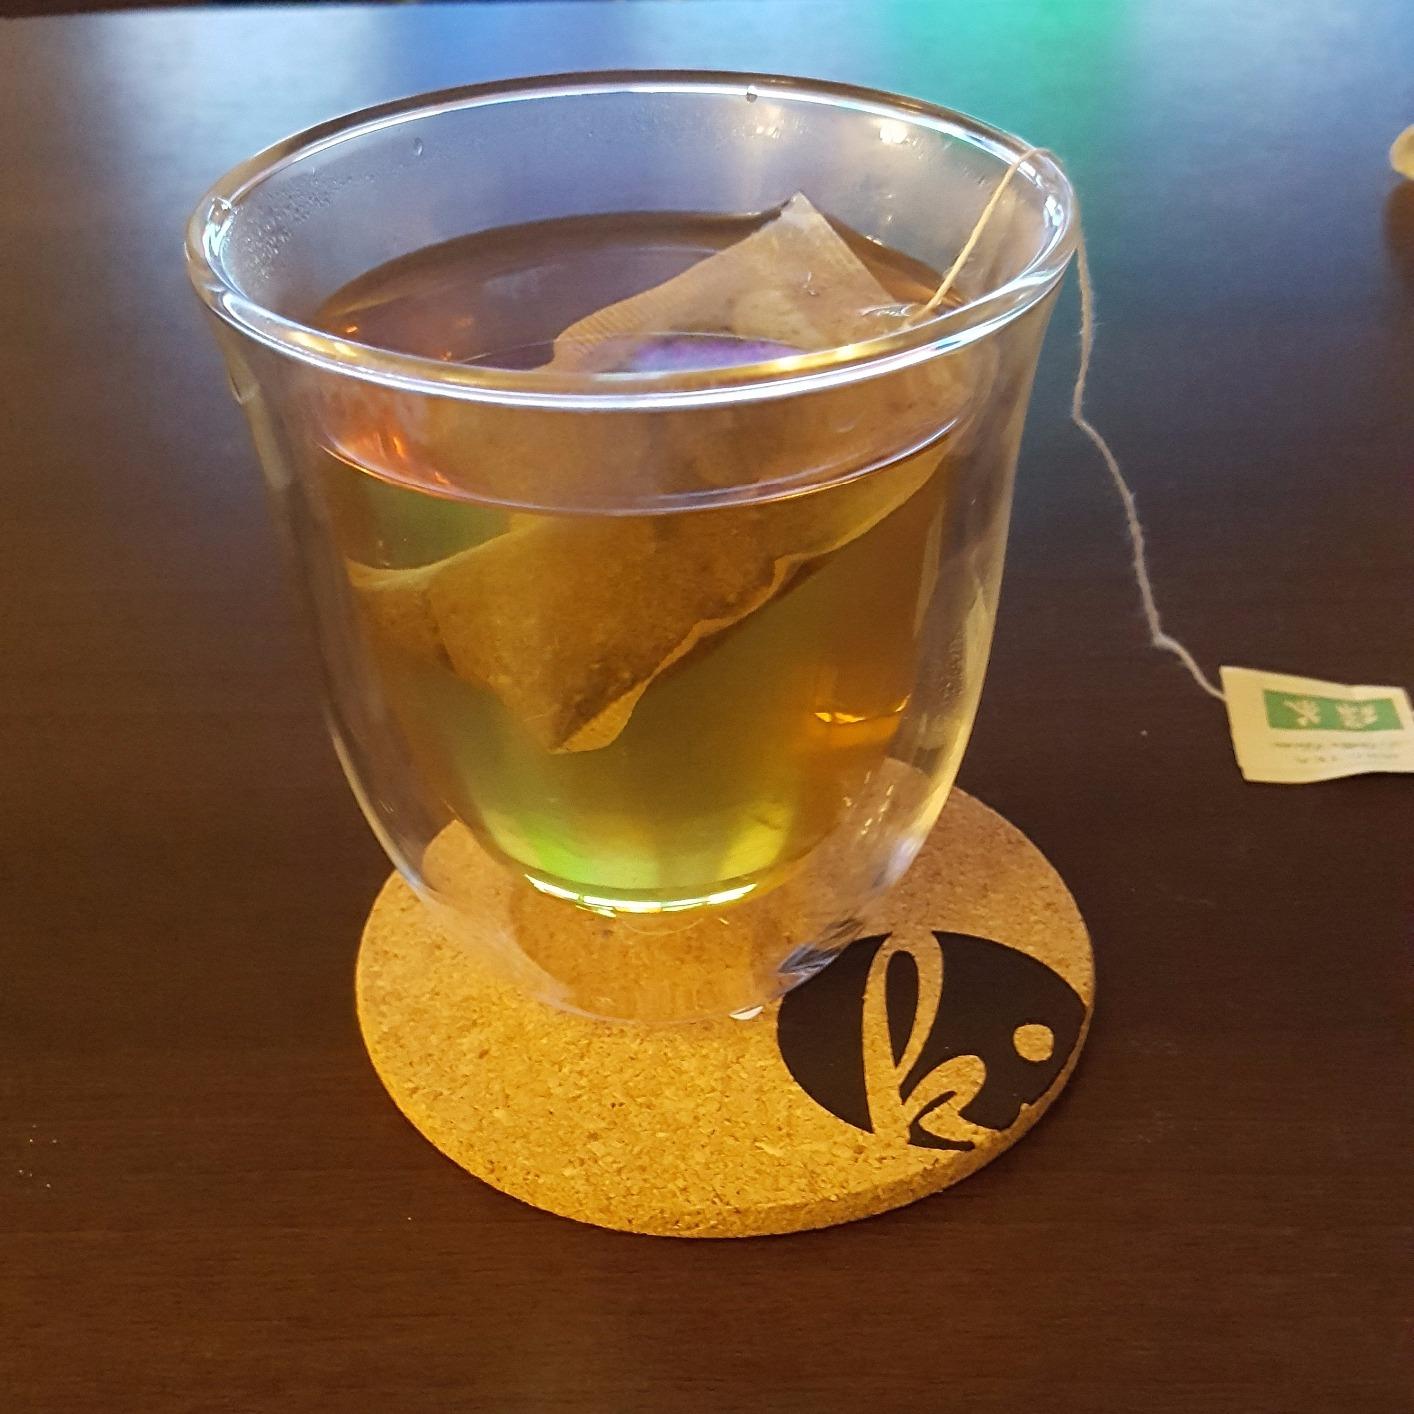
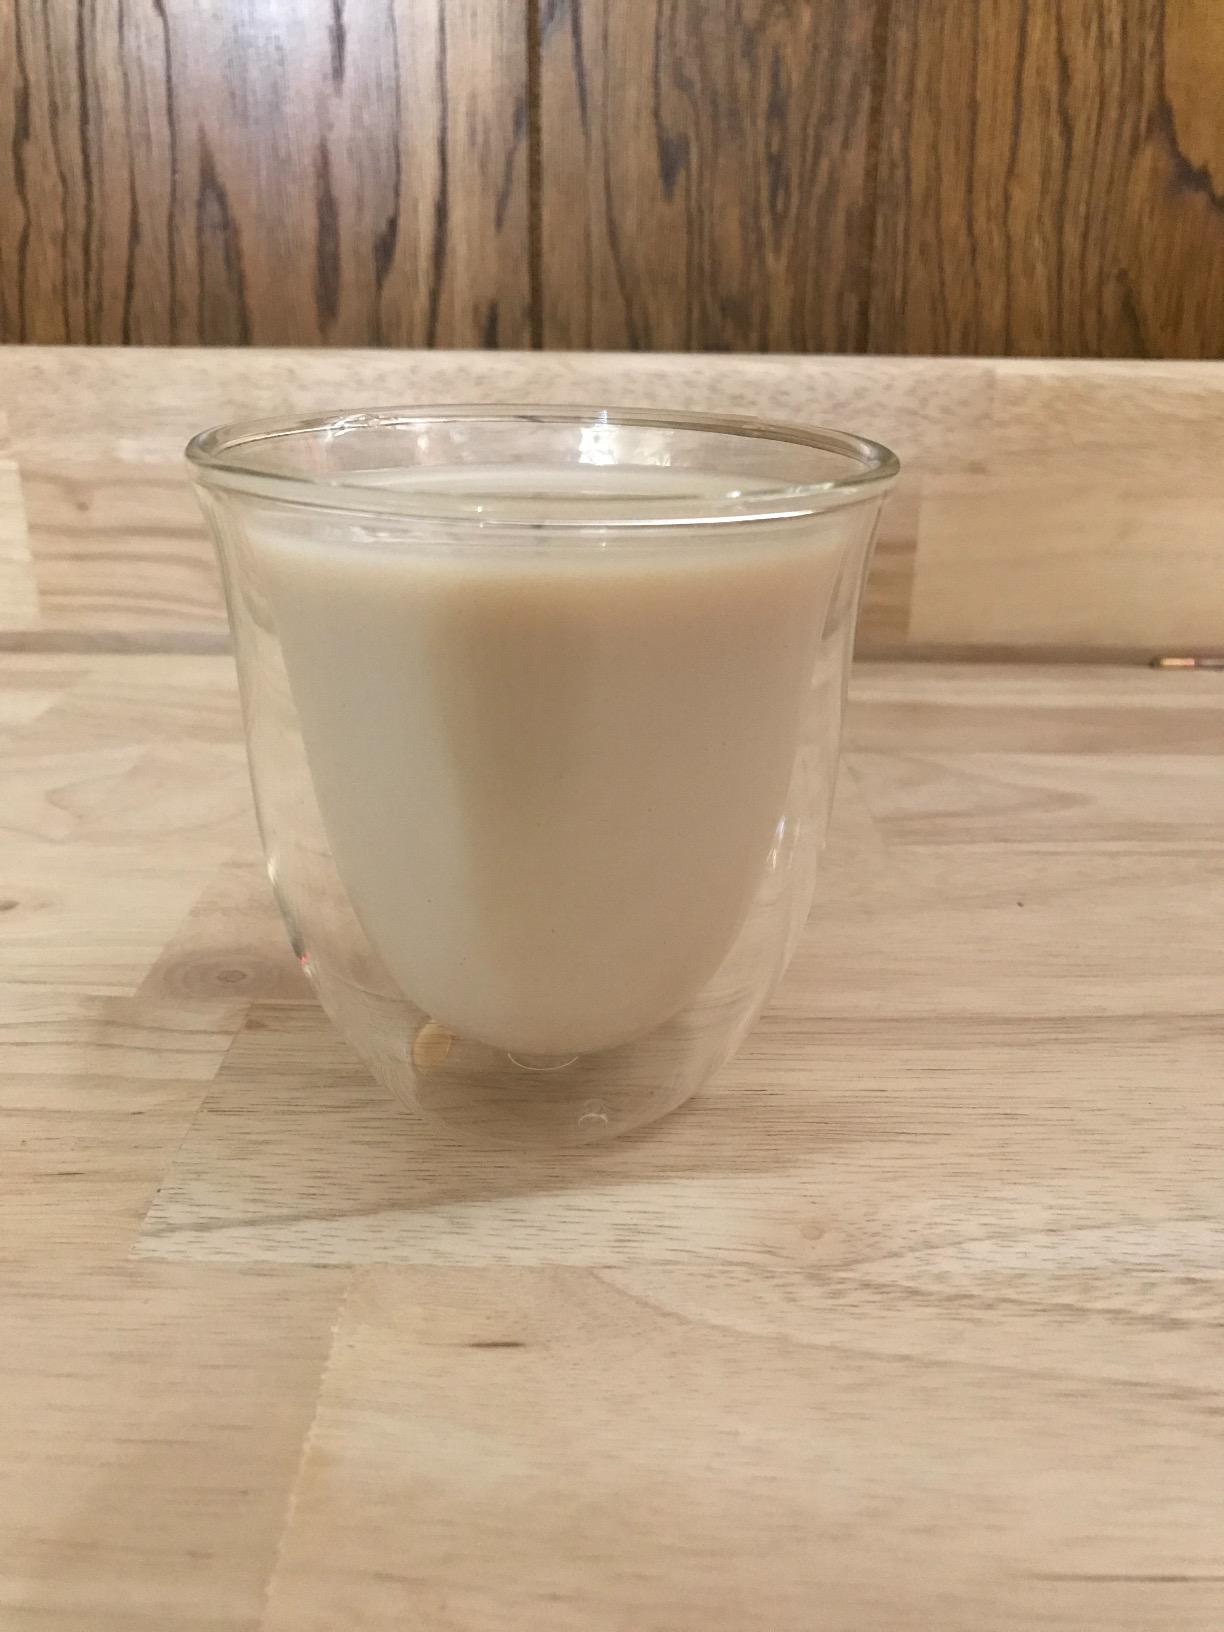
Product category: items_mug
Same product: yes